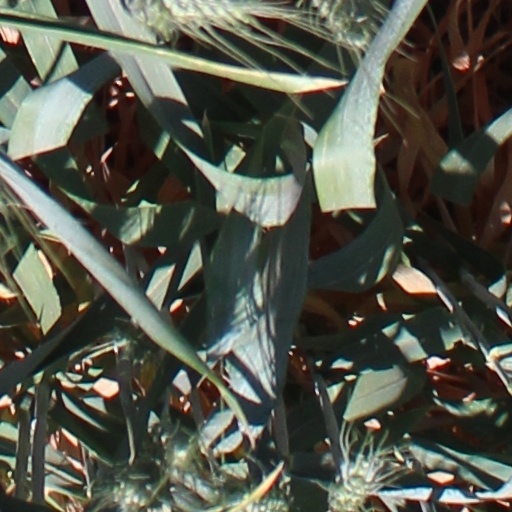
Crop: wheat